Uus-Nootamaa

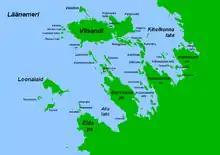
Map showing Uus-Nootamaa and neighbouring islands

Uus-Nootamaa is an island belonging to the country of Estonia. It is part of Vilsandi National Park.